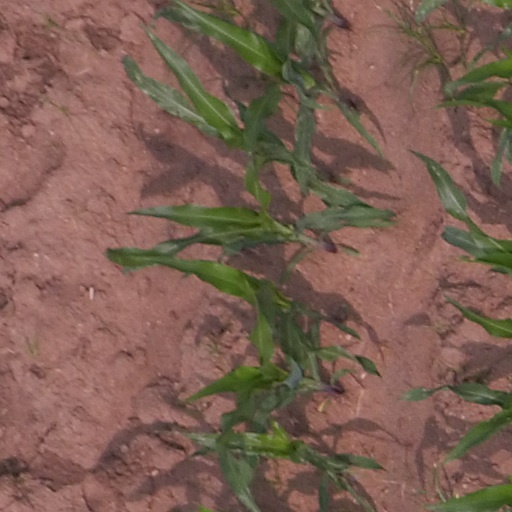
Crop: maize; corn